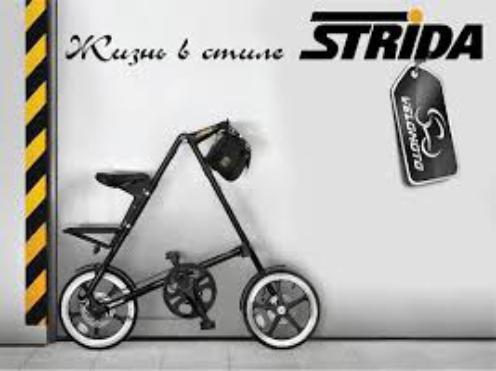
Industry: Sports